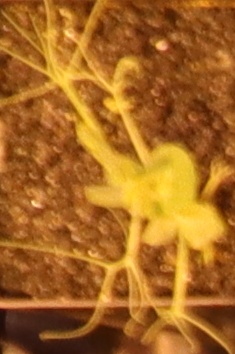
Label: Field Pea